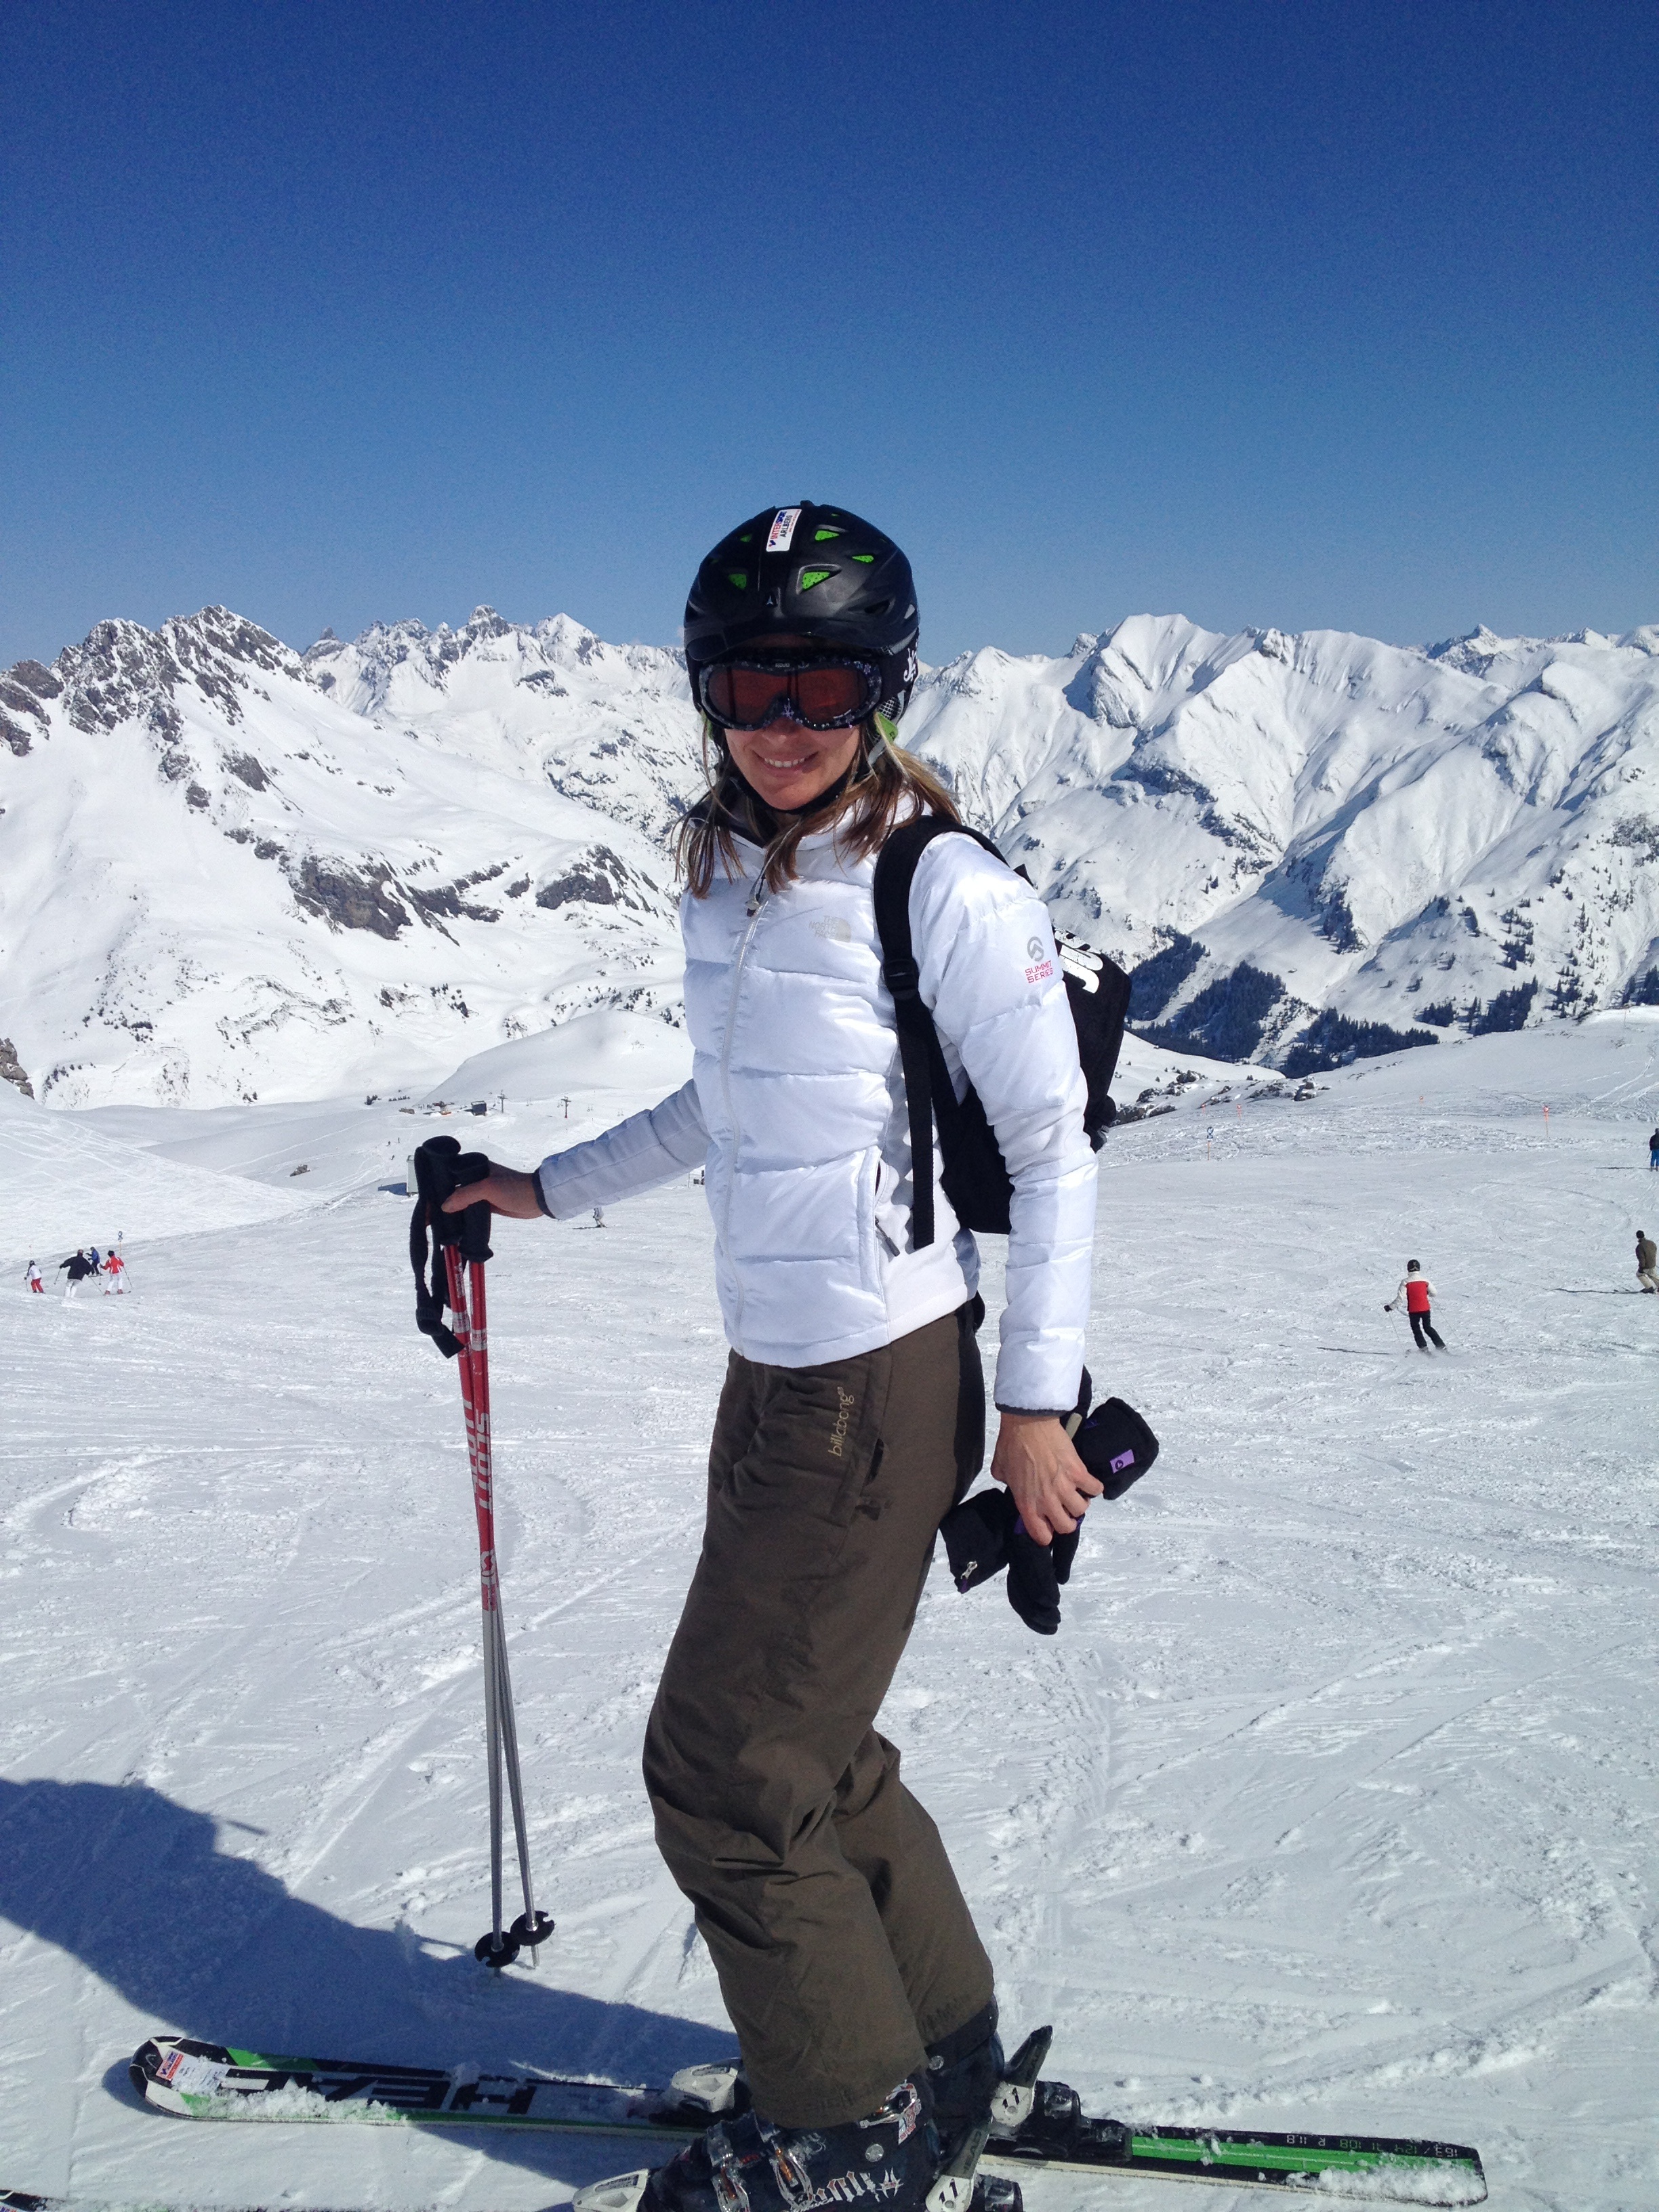
mountain, snow, winter, sport, mountain range, vacation, recreation, alpine, extreme sport, skiing, sports equipment, austria, winter sport, sports, helmet, alps, downhill, ski, goggles, footwear, piste, skier, ski touring, nordic skiing, ski mountaineering, ski equipment, outdoor recreation, alpine skiing, mountain guide, telemark skiing